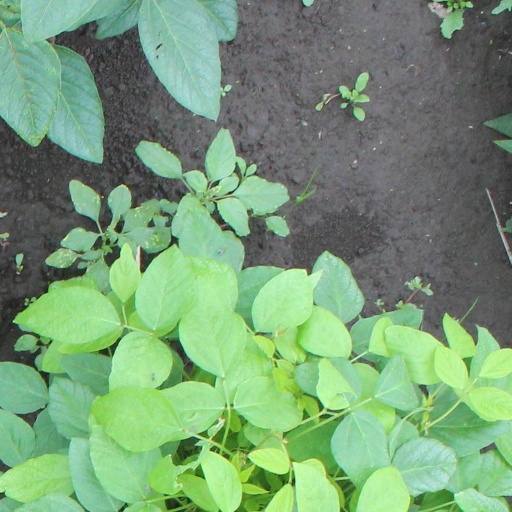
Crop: soybean